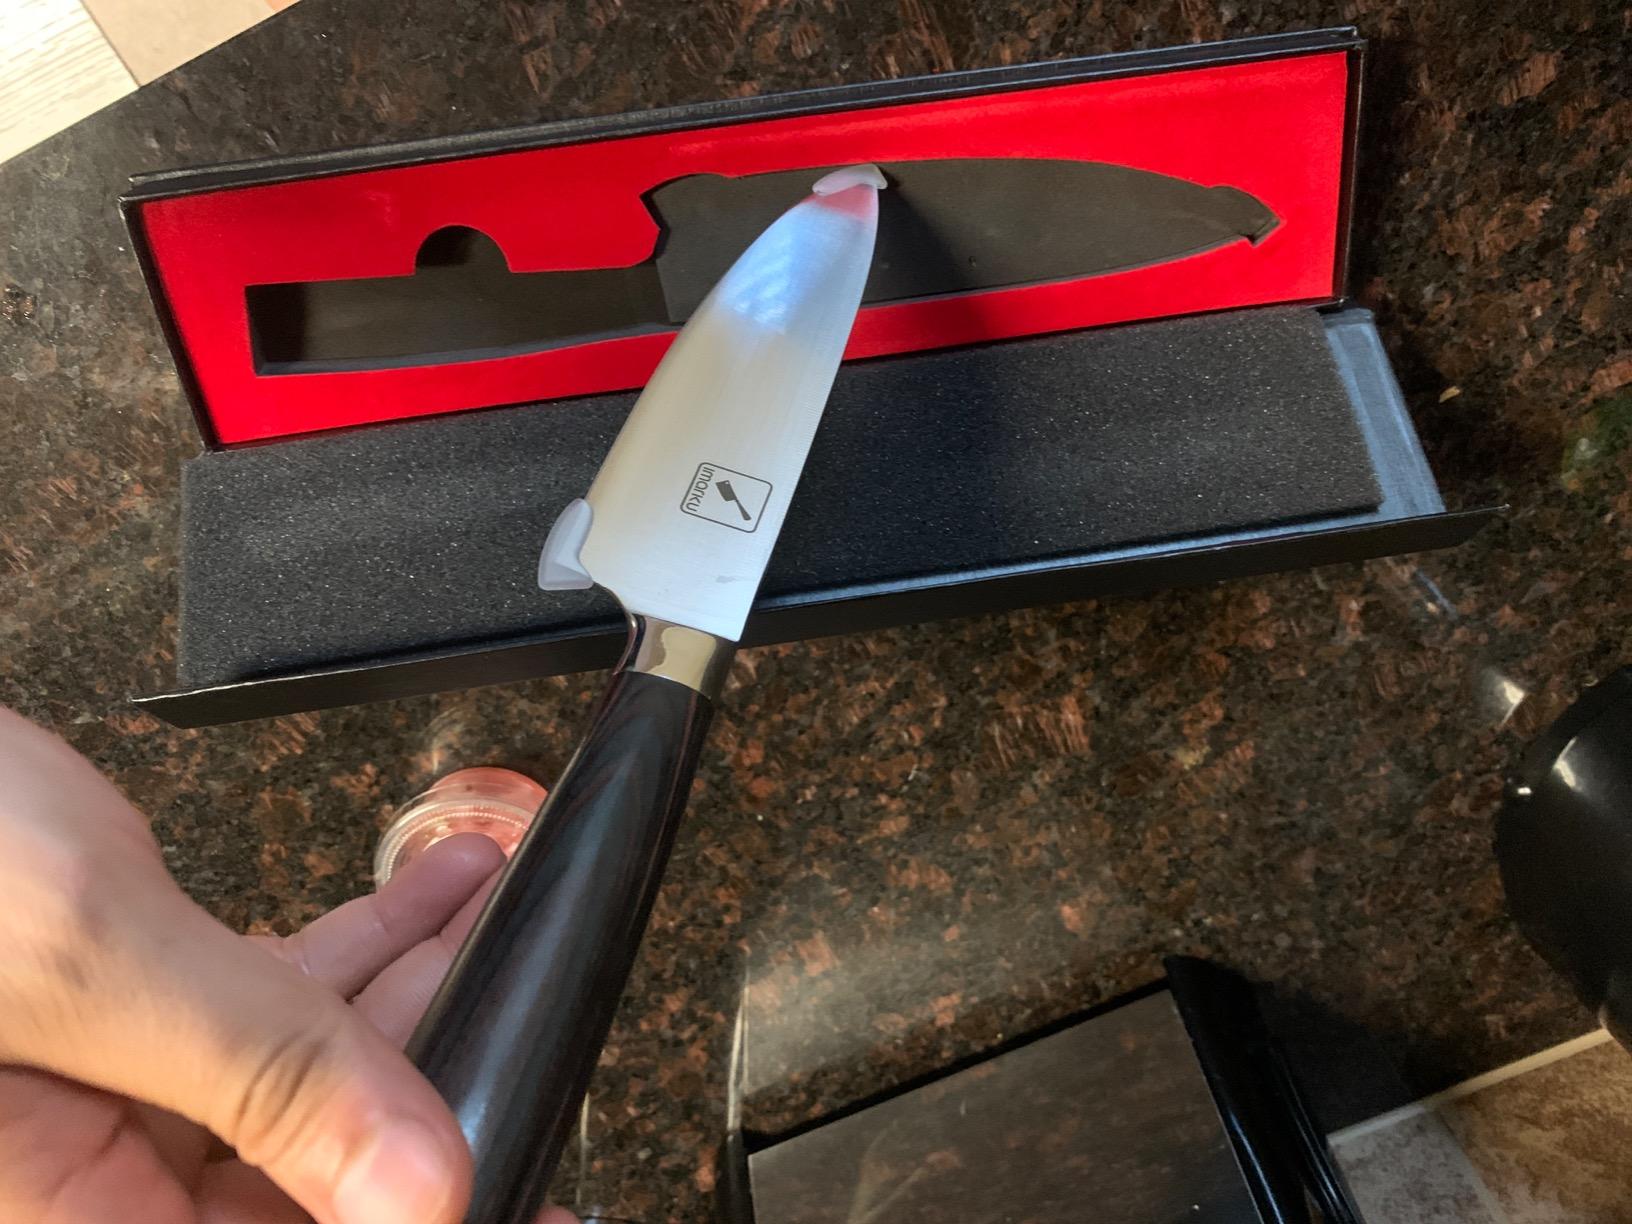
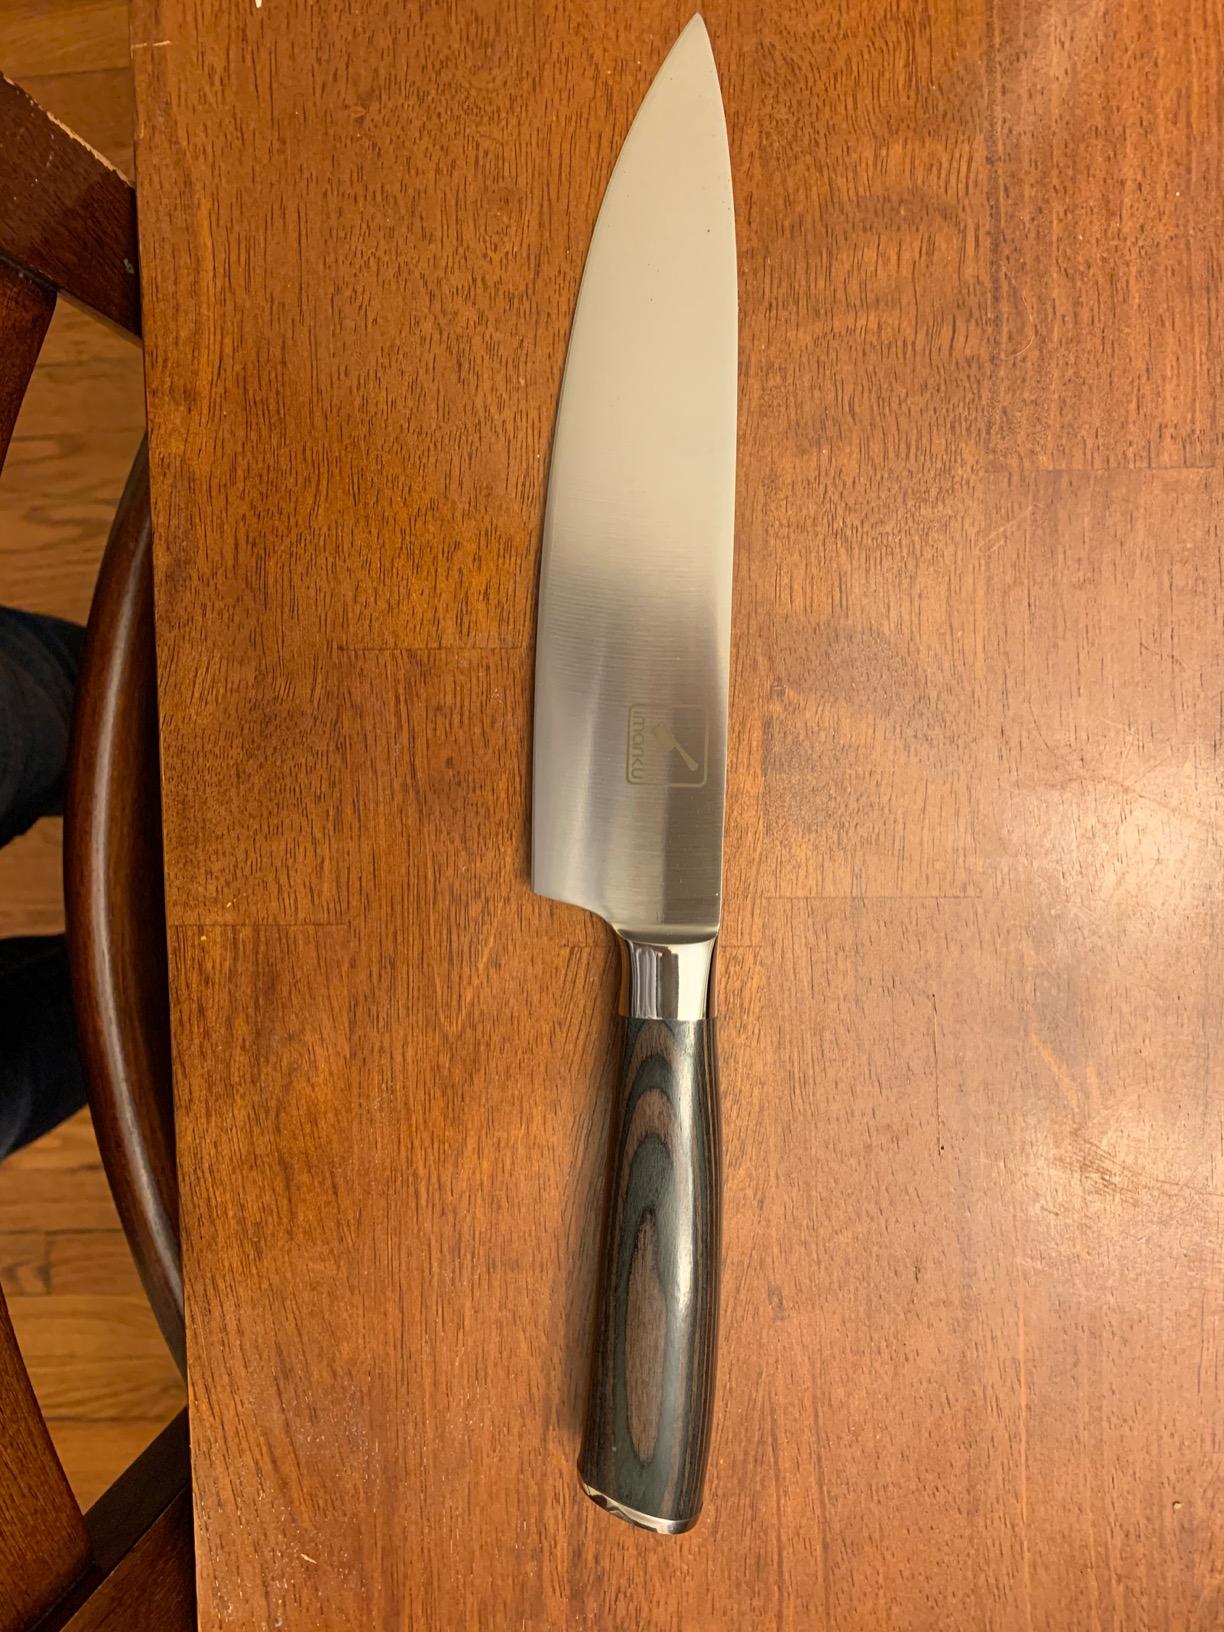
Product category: items_knife
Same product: yes